Bidor

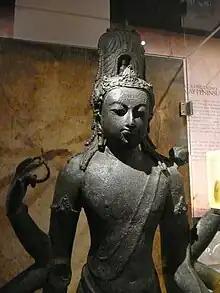
An 8th–9th century bronze standing 8-armed Buddhist Avalokitesvara statue found at Anglo Oriental, Bidor, Perak tin mine in year 1936. 79 cm height.

Bidor and much of Perak were believed to be part of the Gangga Negara kingdom based on the historical artifacts that were discovered. It is believed that the area accepted Hindu-Buddhism around 900 years ago. The pioneer of the town was believed to be Syeikh Abdul Ghani who also became the village headman after the founding of the settlements.